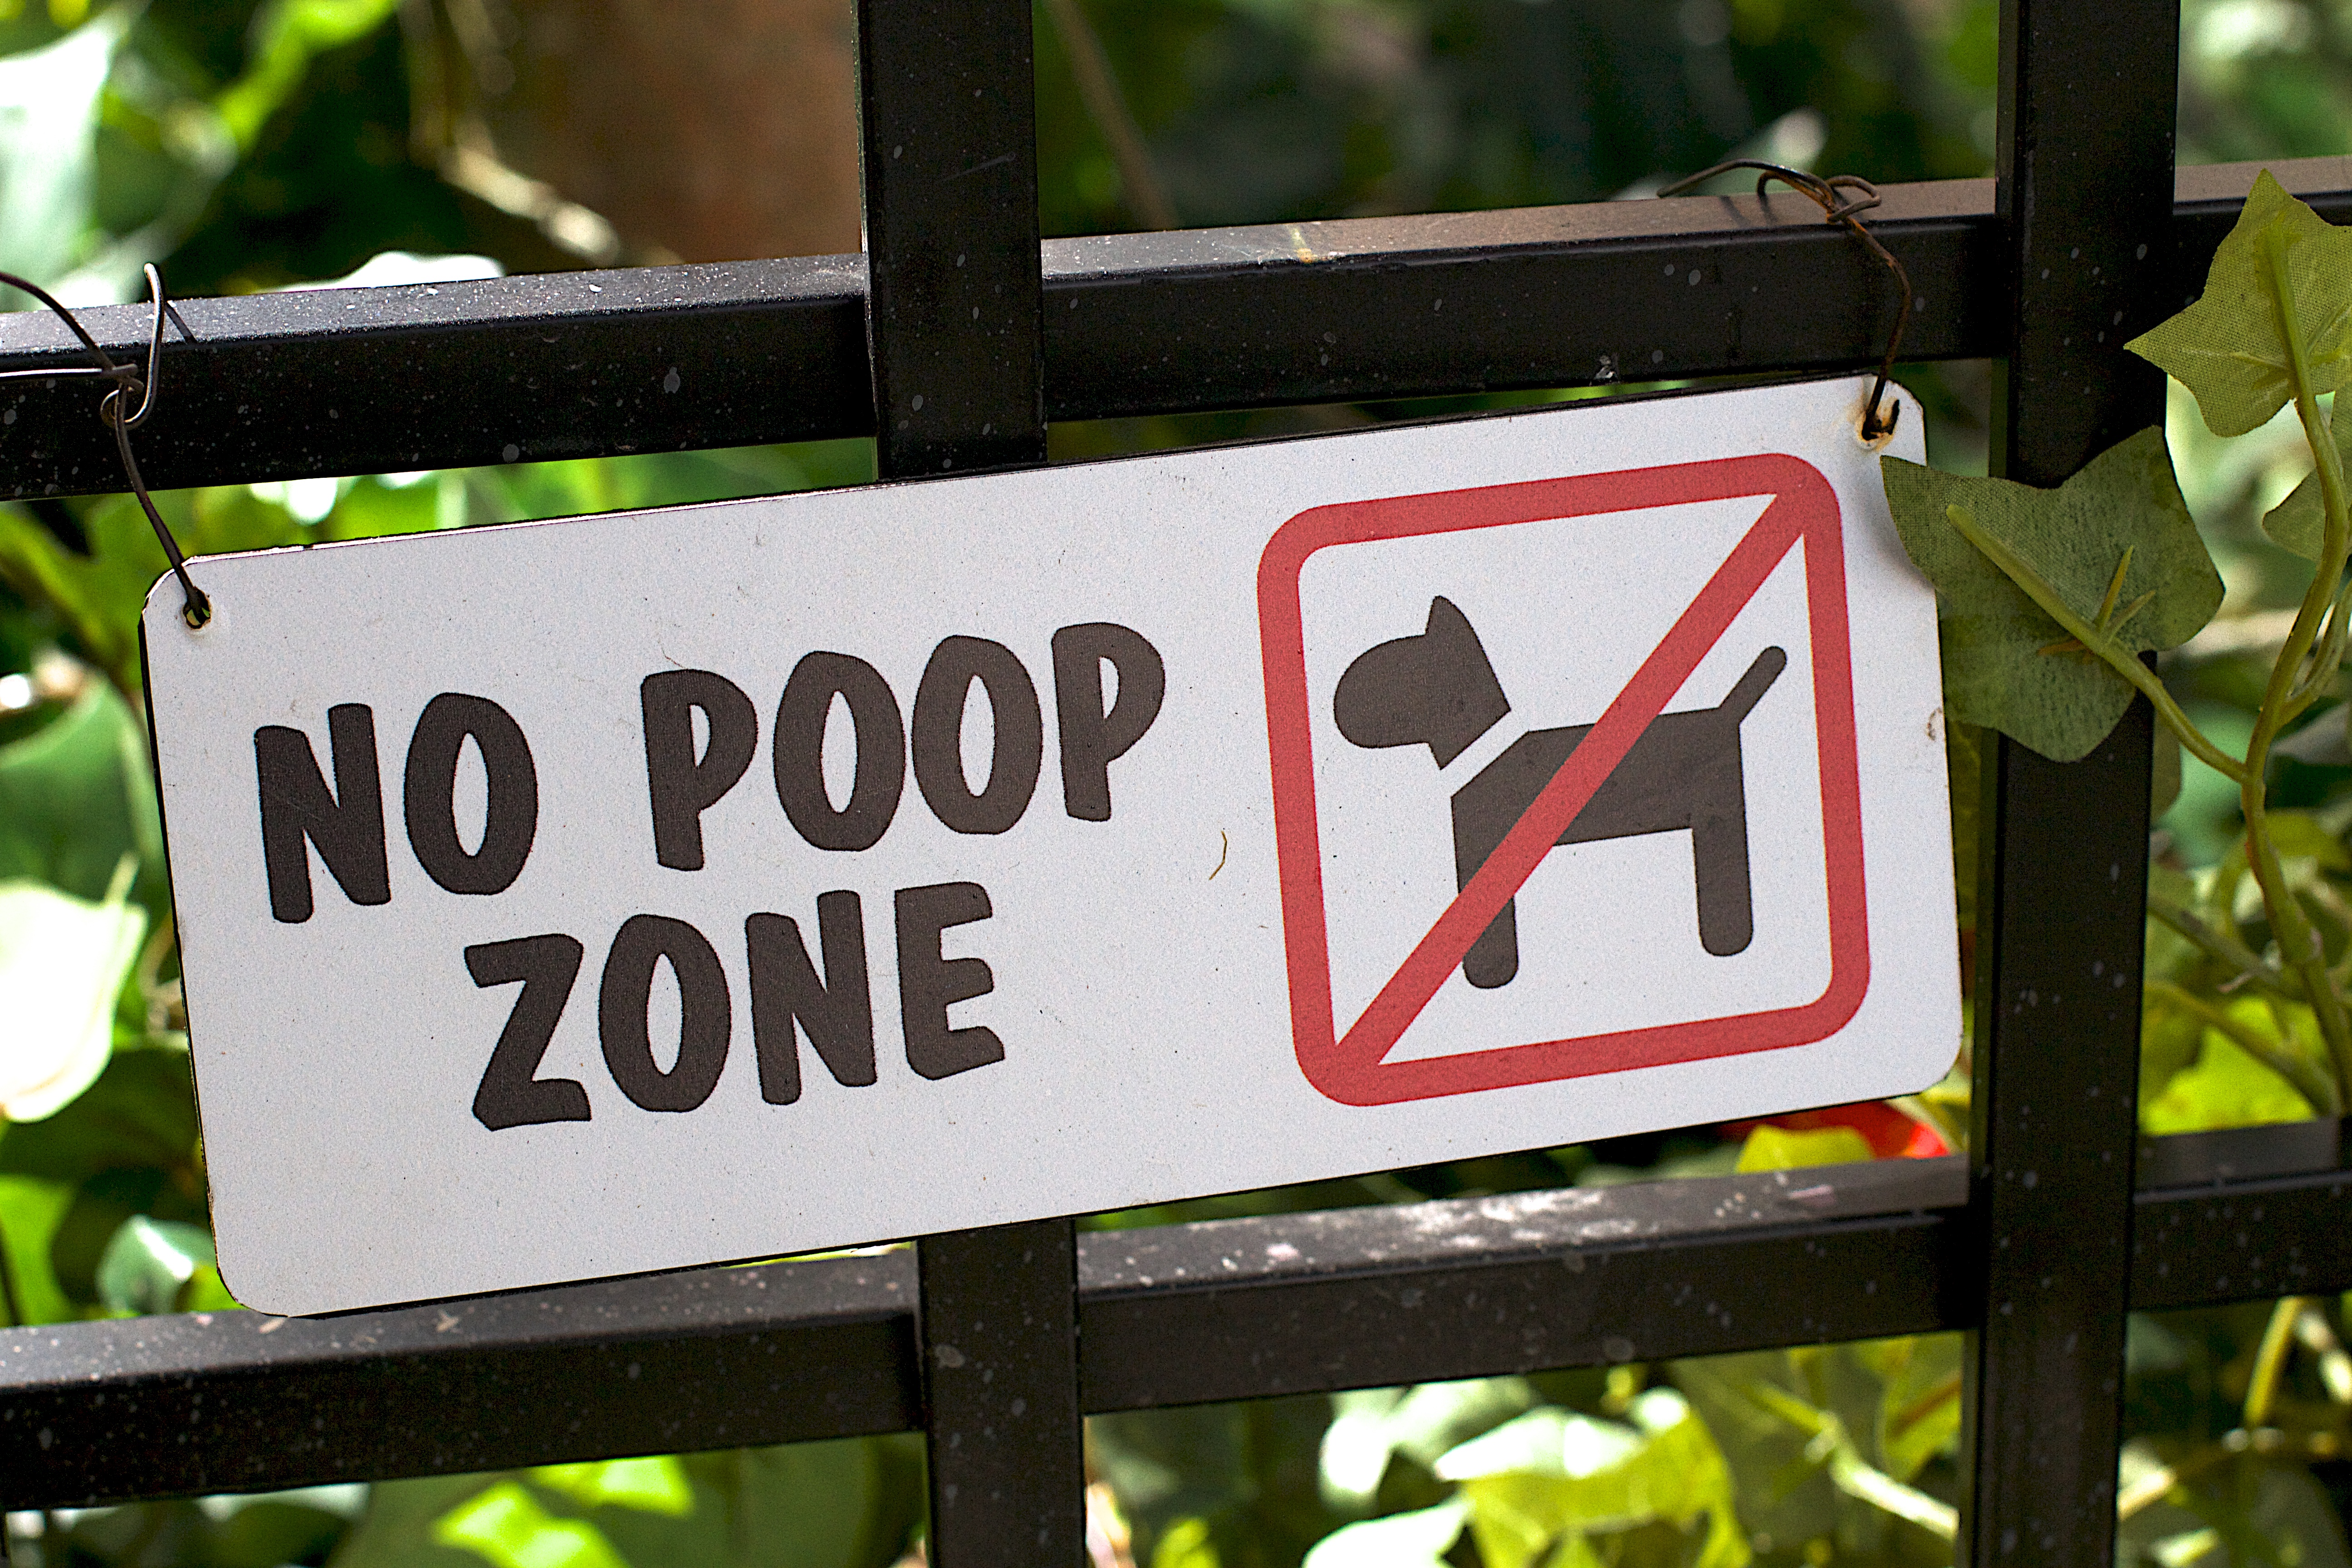
sign, green, street sign, signage